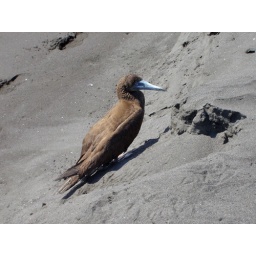
cute bird on the beach in Cuyutlan